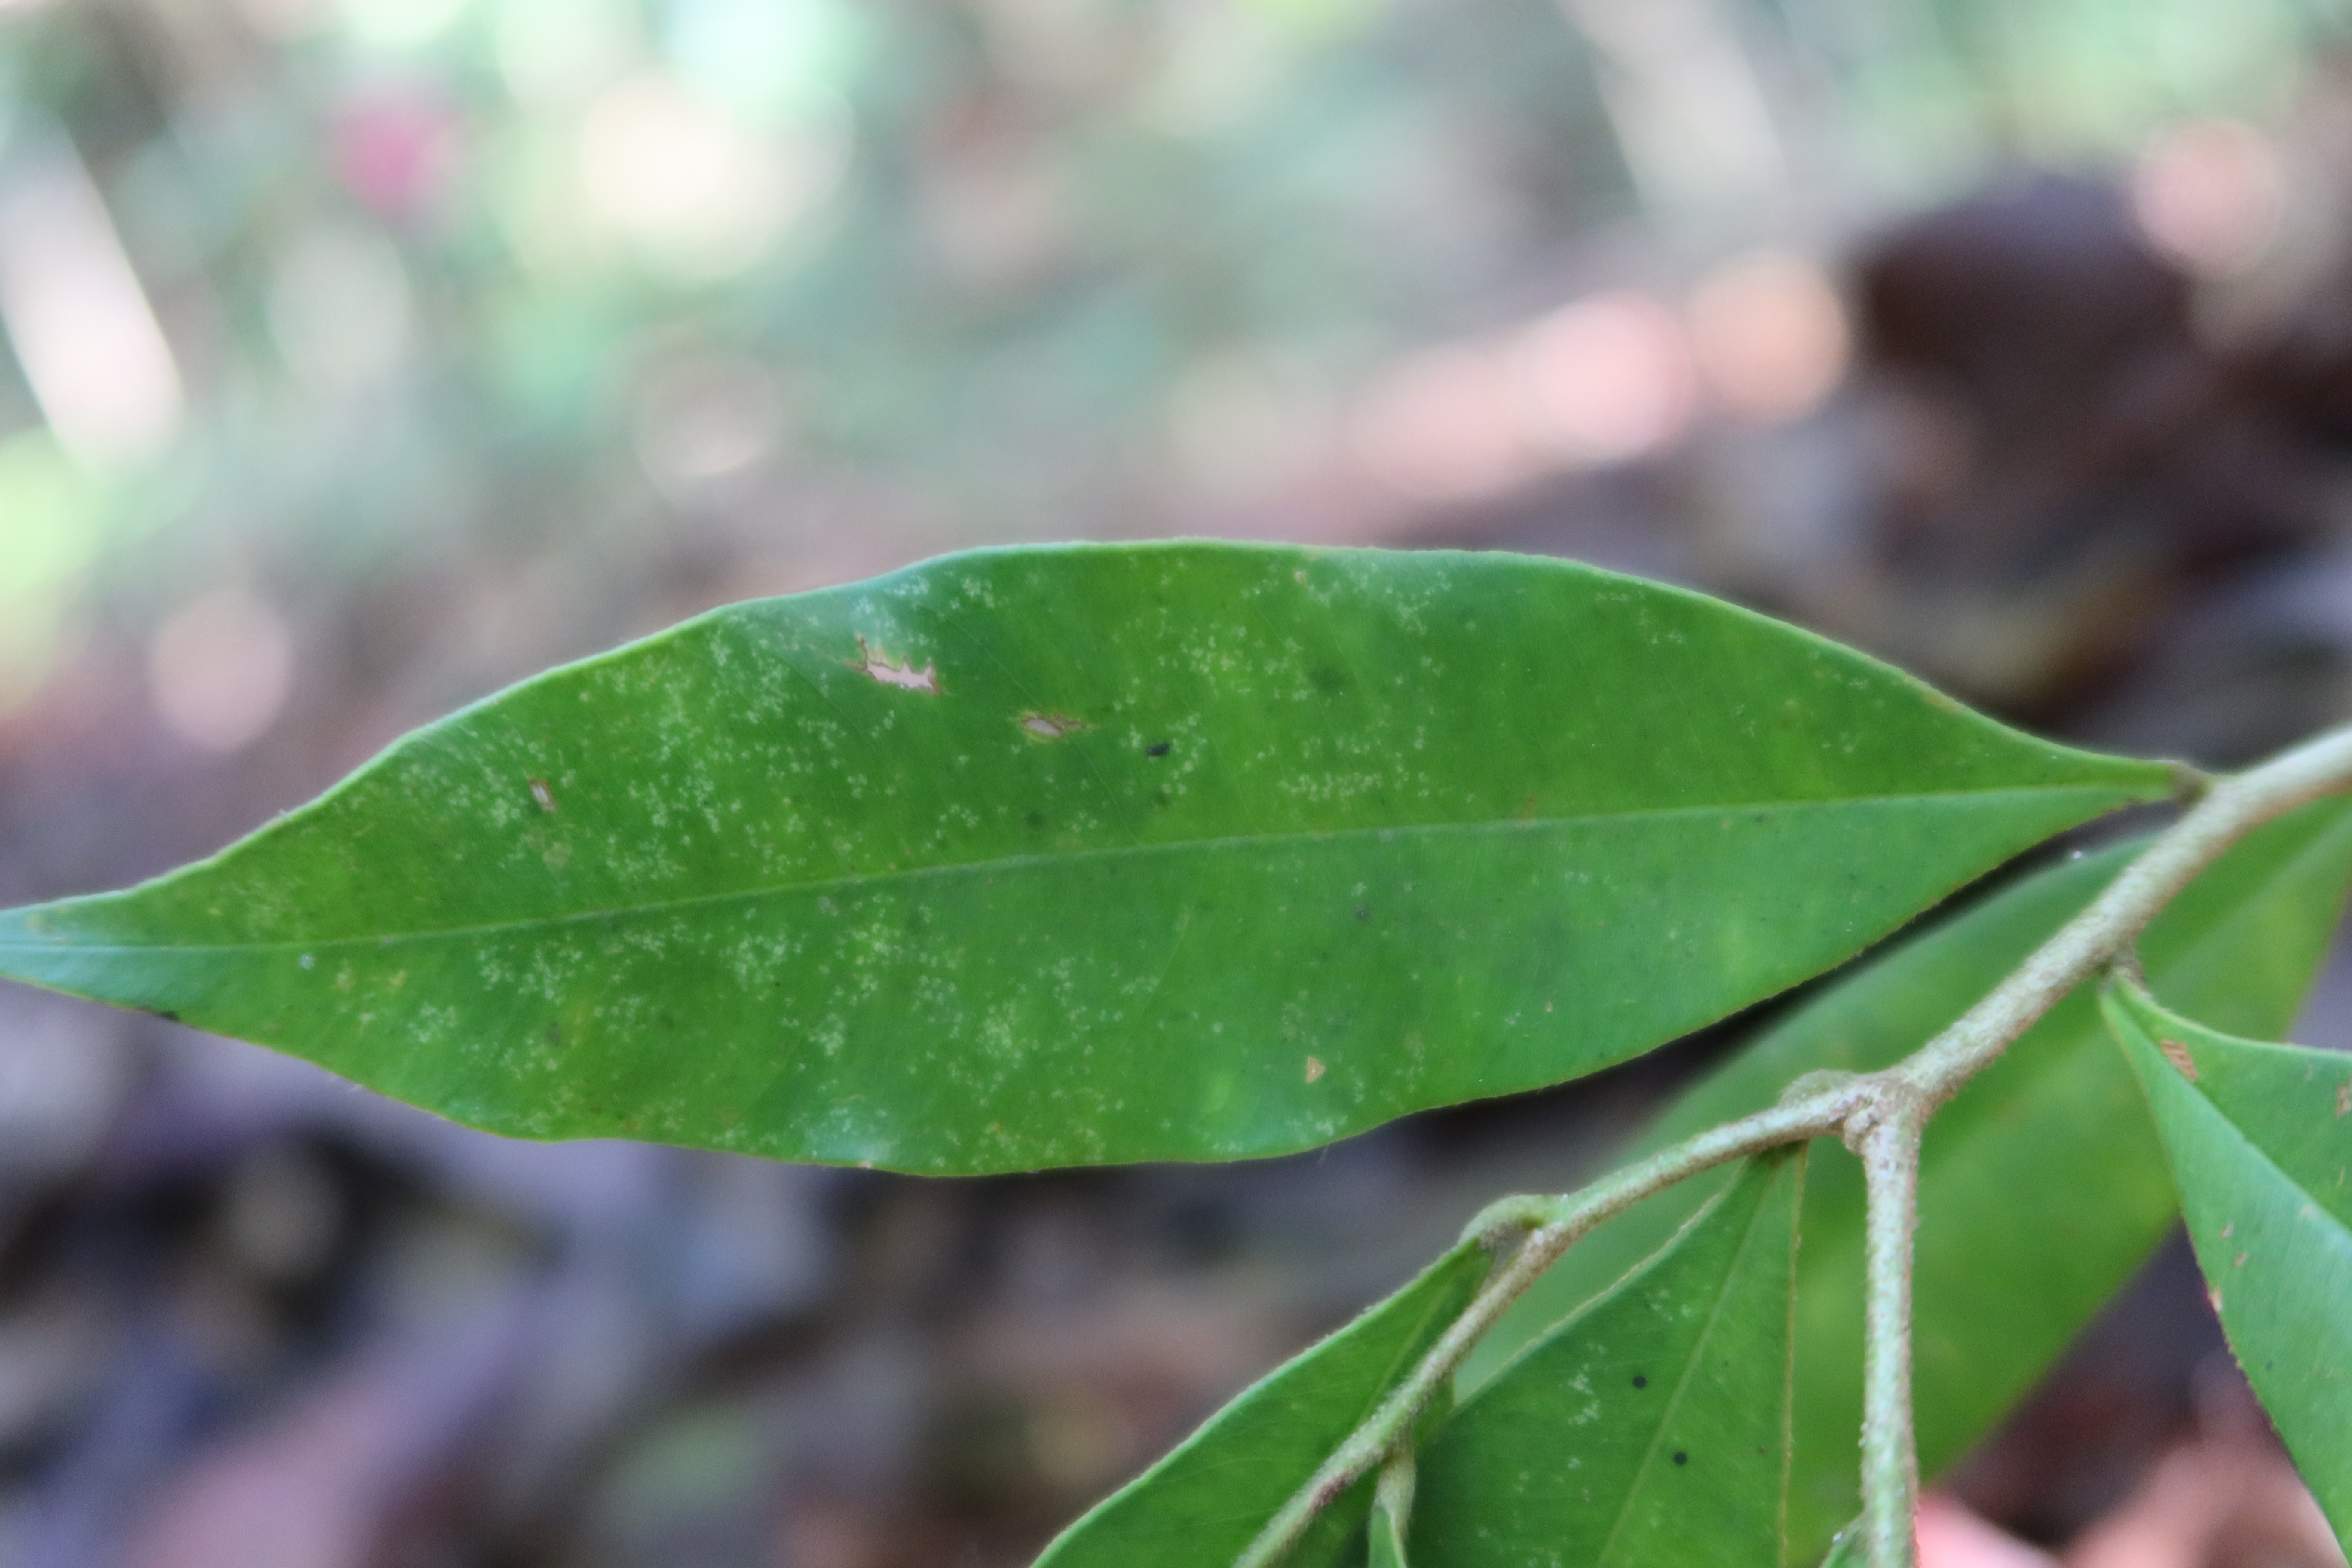
Label: Brown spots